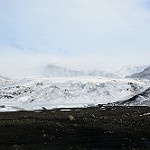
Scene: Outdoor